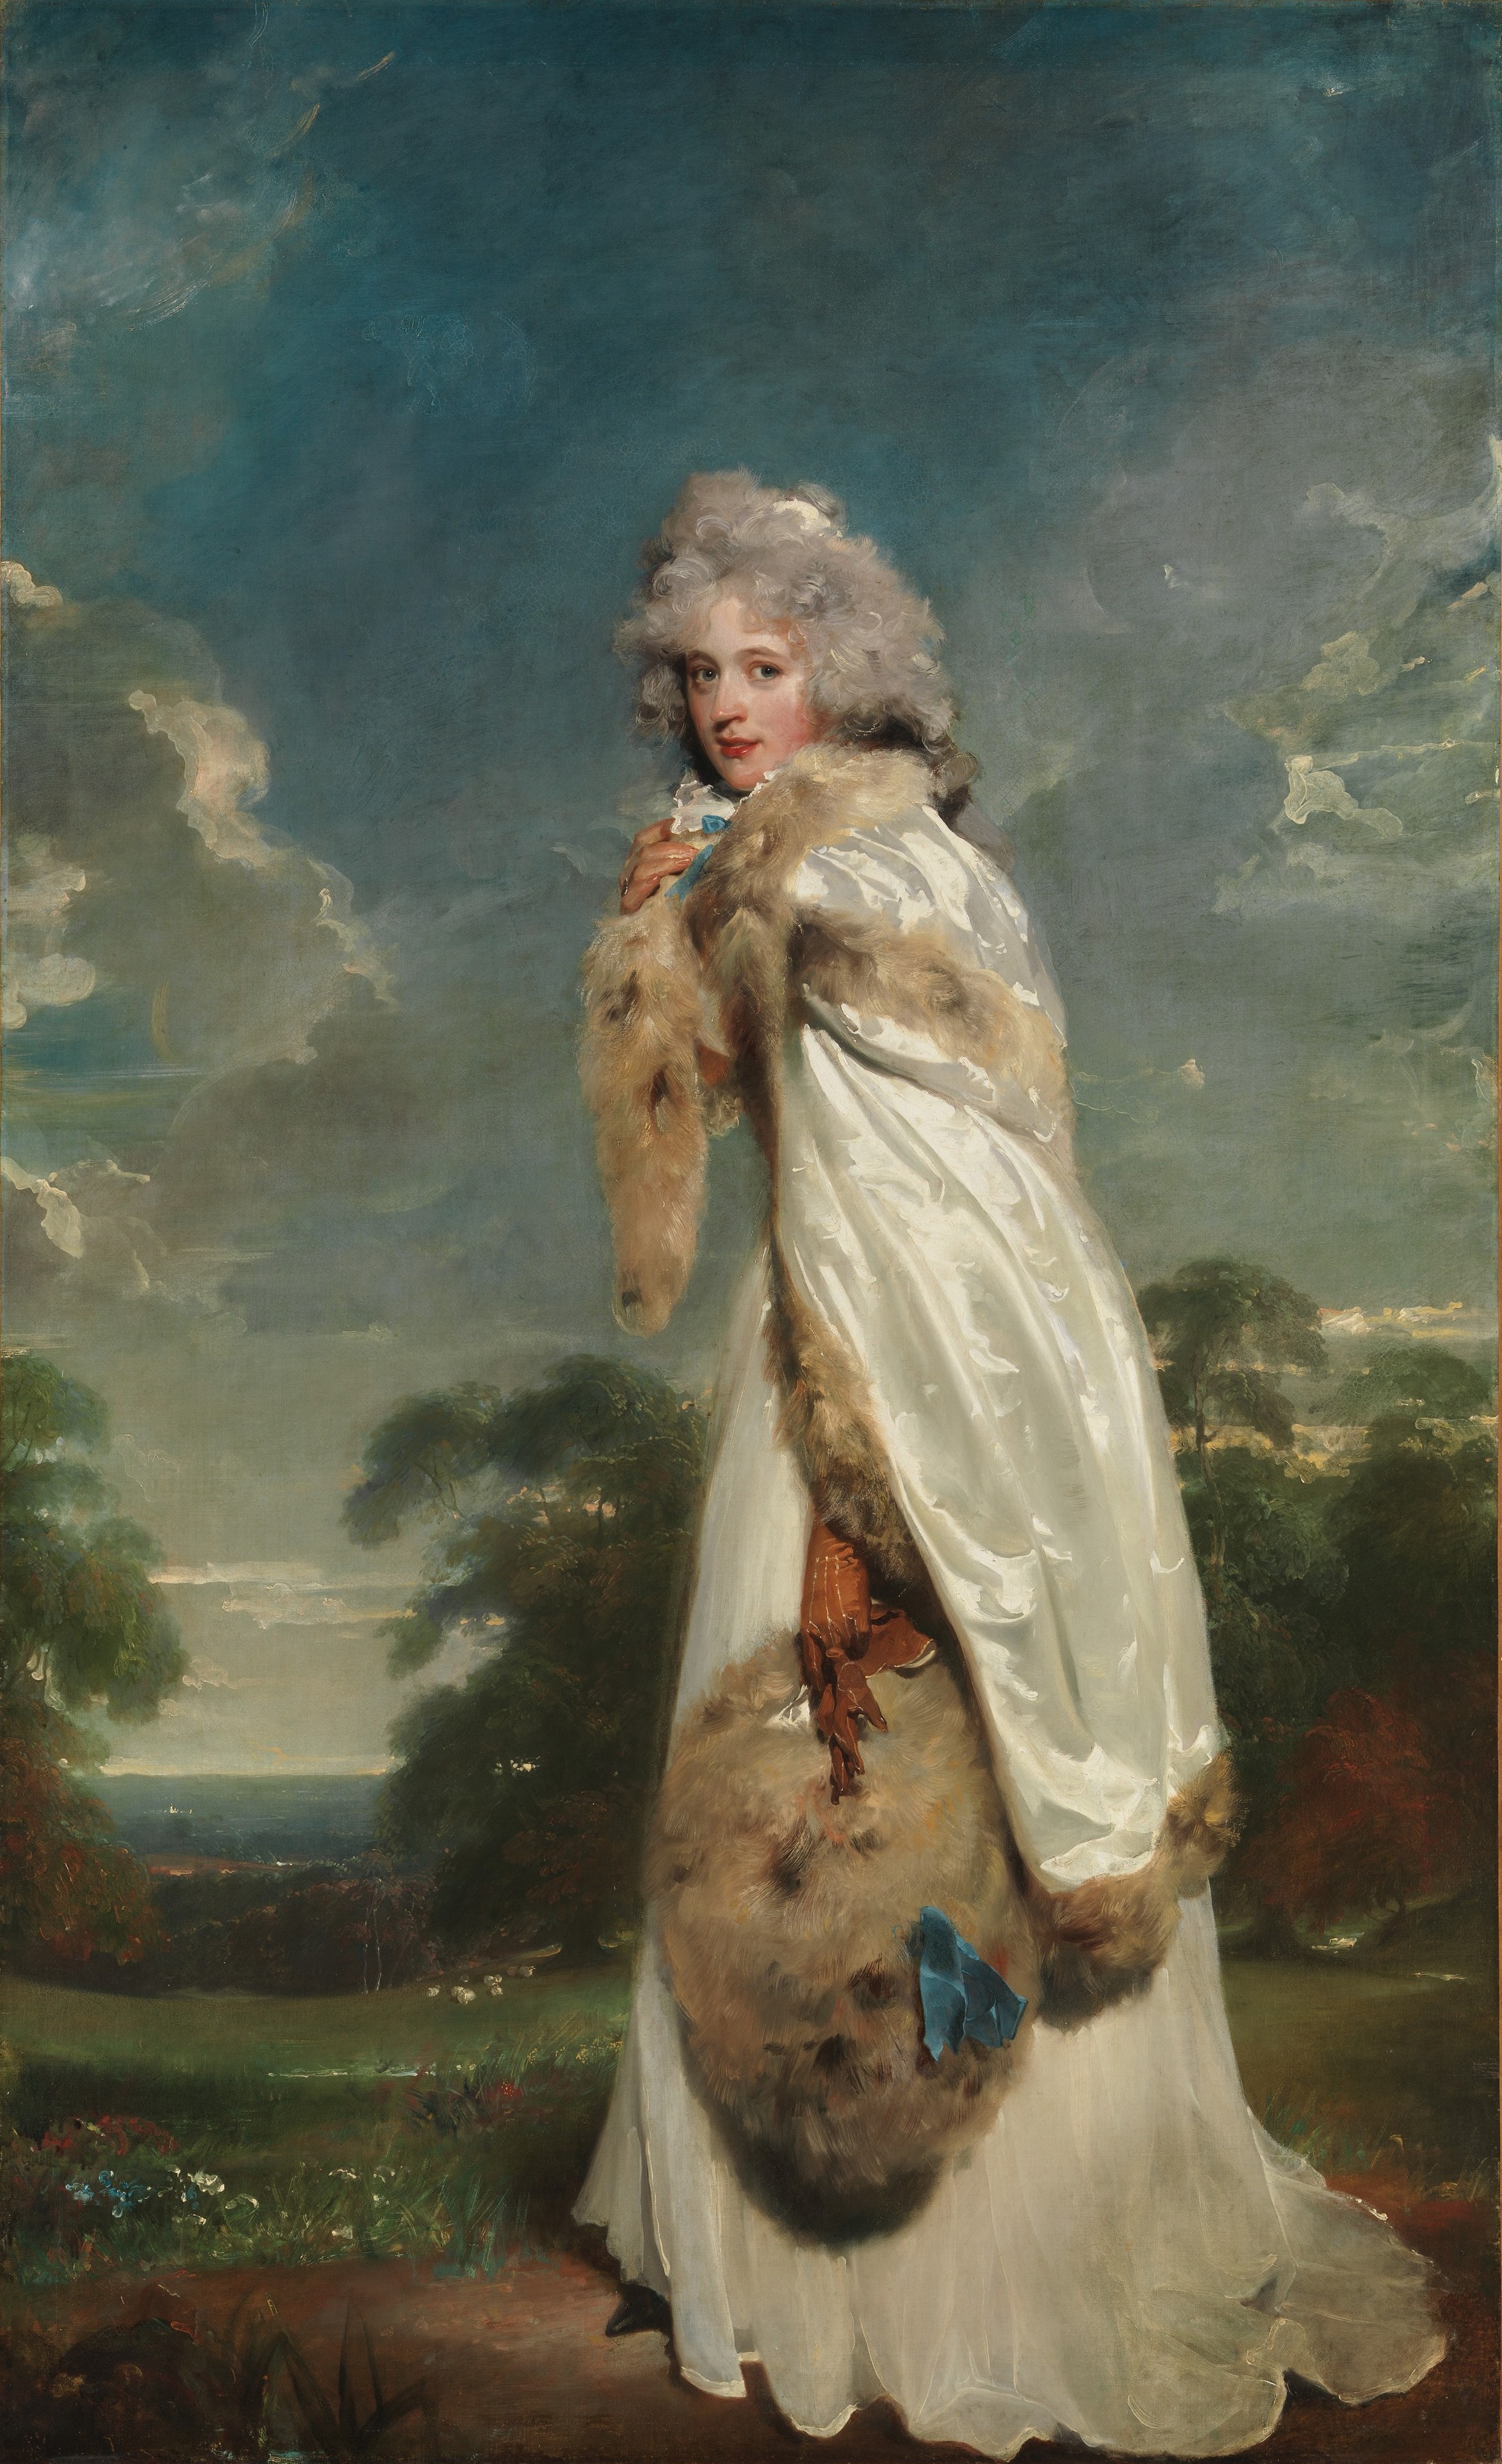
nature, sky, woman, female, portrait, artistic, painting, trees, outside, art, clouds, mythology, artistry, impressionist, oil on canvas, thomas lawrence